Post Office Road

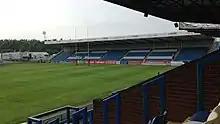

The North Stand or Railway End is the newest part of the ground after originally being terracing it was replaced in 2014 with seated stands which were taken from Scarborough's McCain Stadium. The North-East corner houses the scoreboard.